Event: Nepal Earthquake
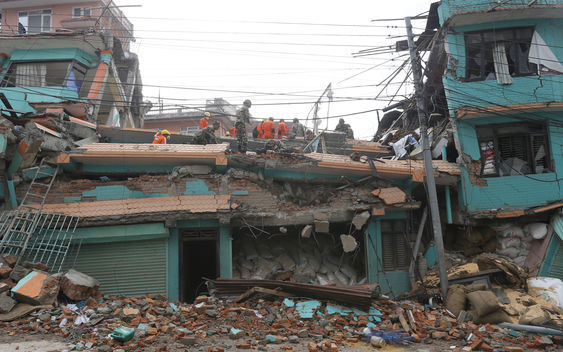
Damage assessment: damage